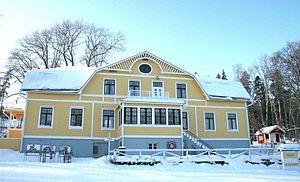
Hollola est une municipalité du sud de la Finlande, dans la région du Päijät-Häme.